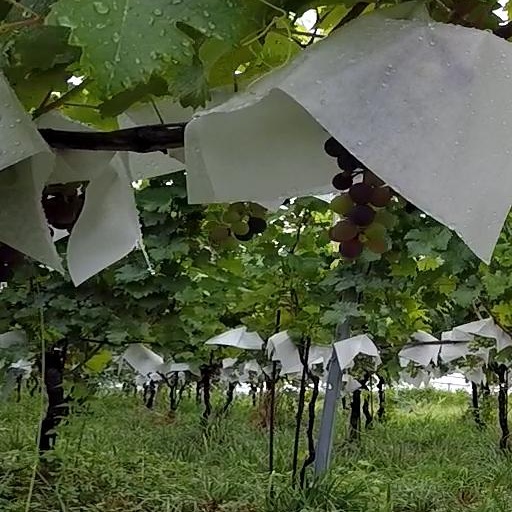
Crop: grape